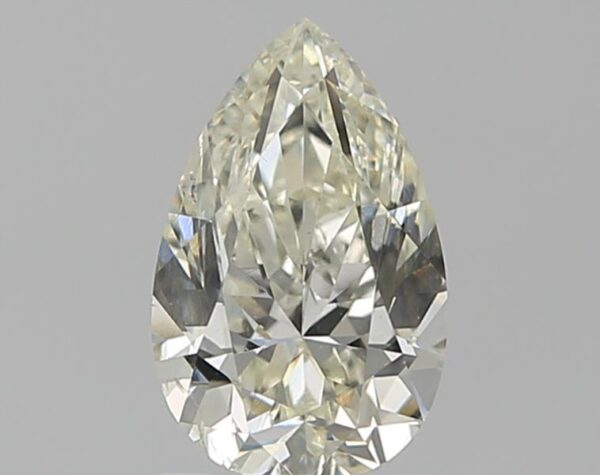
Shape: pear
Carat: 1.02
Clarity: SI2
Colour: J
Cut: GD
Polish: VG
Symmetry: GD
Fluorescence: VS
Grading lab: GIA
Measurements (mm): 8.28 x 5.29 x 3.64